International relations (1814–1919)

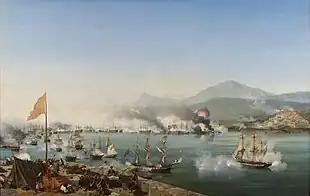
Allied victory at Navarino (1827)

The Congress of Vienna (1814–1815) dissolved the Napoleonic Wars and attempted to restore the monarchies Napoleon had overthrown, ushering in an era of reaction. Under the leadership of Klemens von Metternich, the chancellor of Austria (1809–1848), and Lord Castlereagh, the foreign minister of Great Britain (1812–1822), the Congress set up a system to preserve the peace. Under the Concert of Europe (or "Congress system"), the major European powers—Britain, Russia, Prussia, Austria, and (after 1818) France—pledged to meet regularly to resolve differences. This plan was the first of its kind in European history and seemed to promise a way to collectively manage European affairs and promote peace. It was the forerunner of the League of Nations and the United Nations. Some historians see the more formal version of the Concert of Europe, constituting the immediate aftermath of the Vienna Congress, as collapsing by 1823, while other historians see the Concert of Europe as persisting through most of the 19th century. Historian Richard Langhorne sees the Concert as governing international relations between the European powers until the formation of Germany in 1871, and Concert mechanisms having a more loose but detectable influence in international politics as late as the outbreak of WWI.